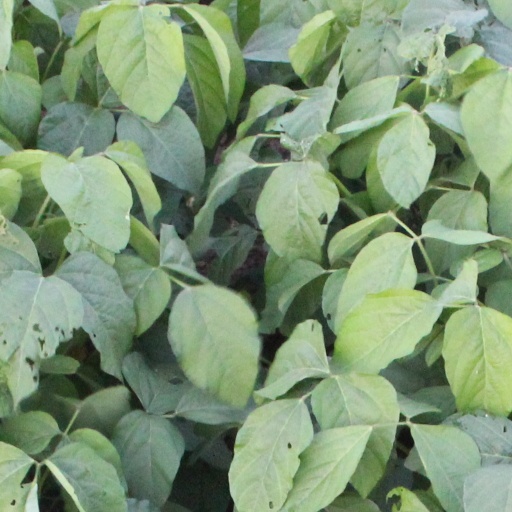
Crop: soybean